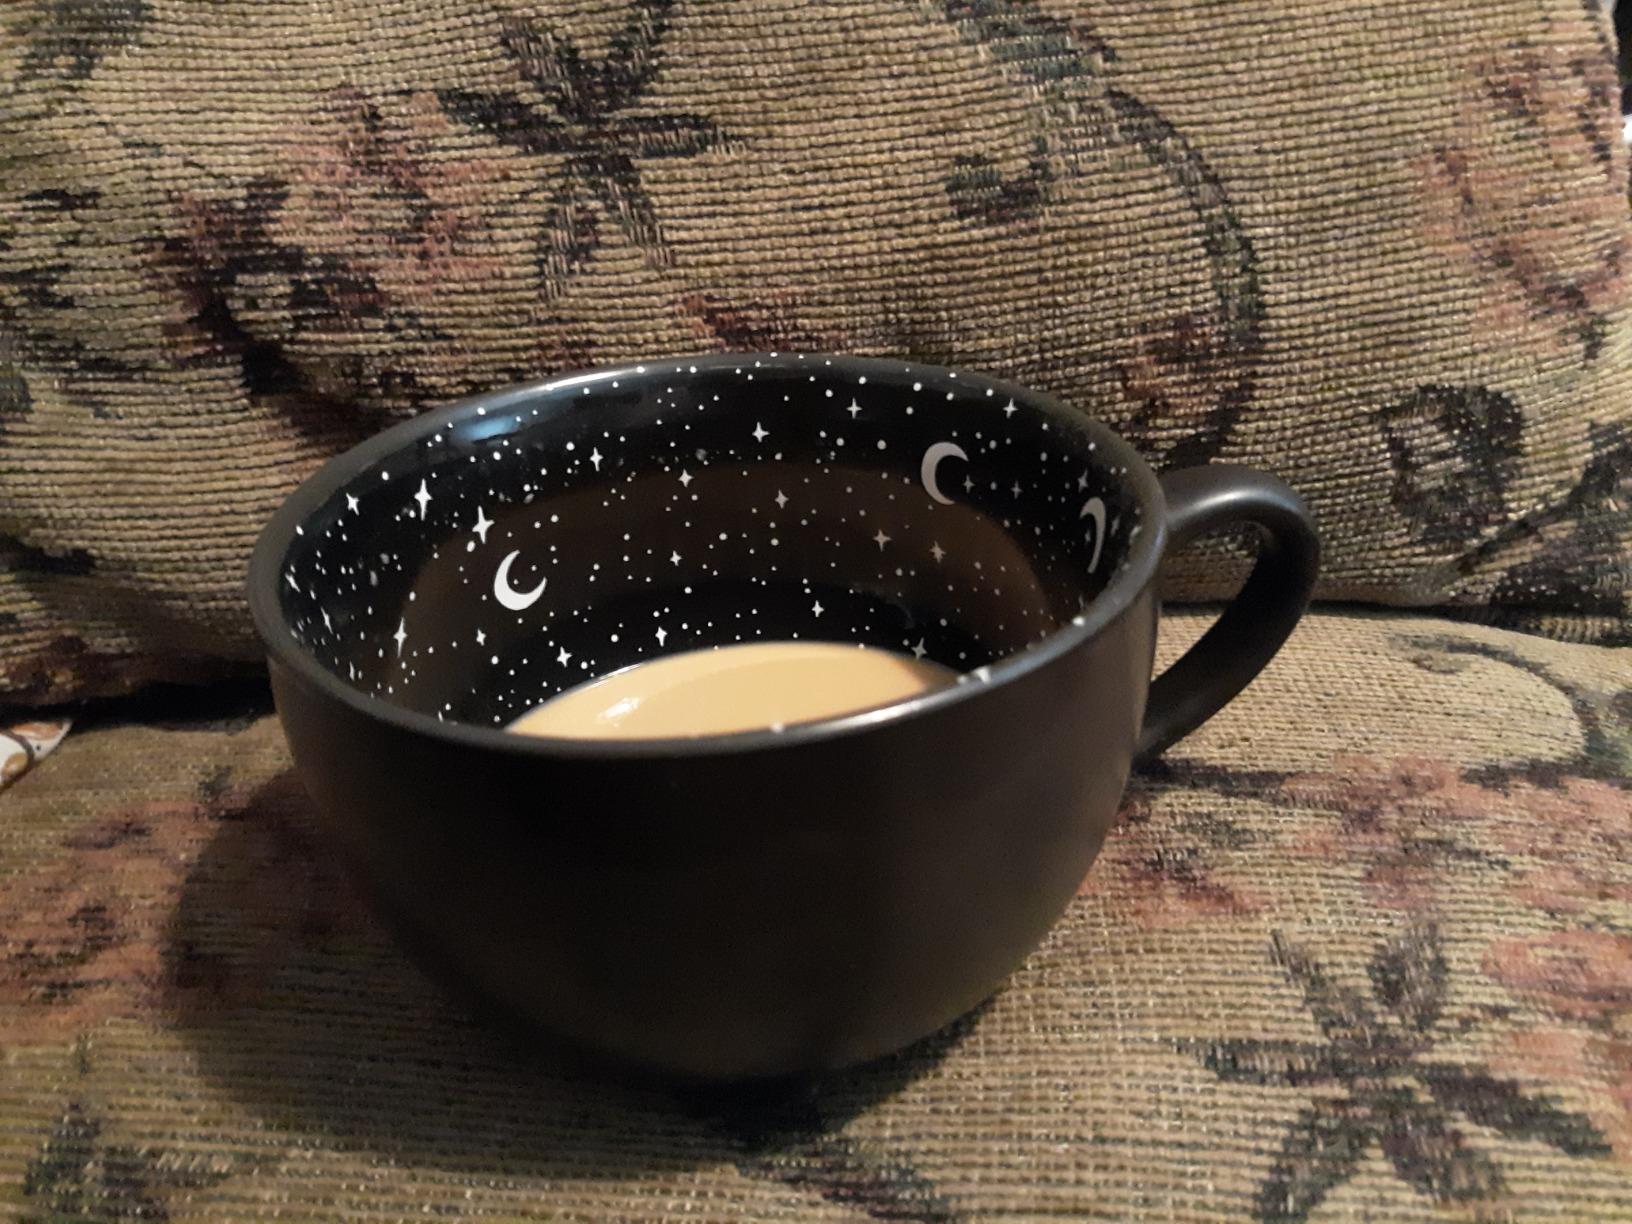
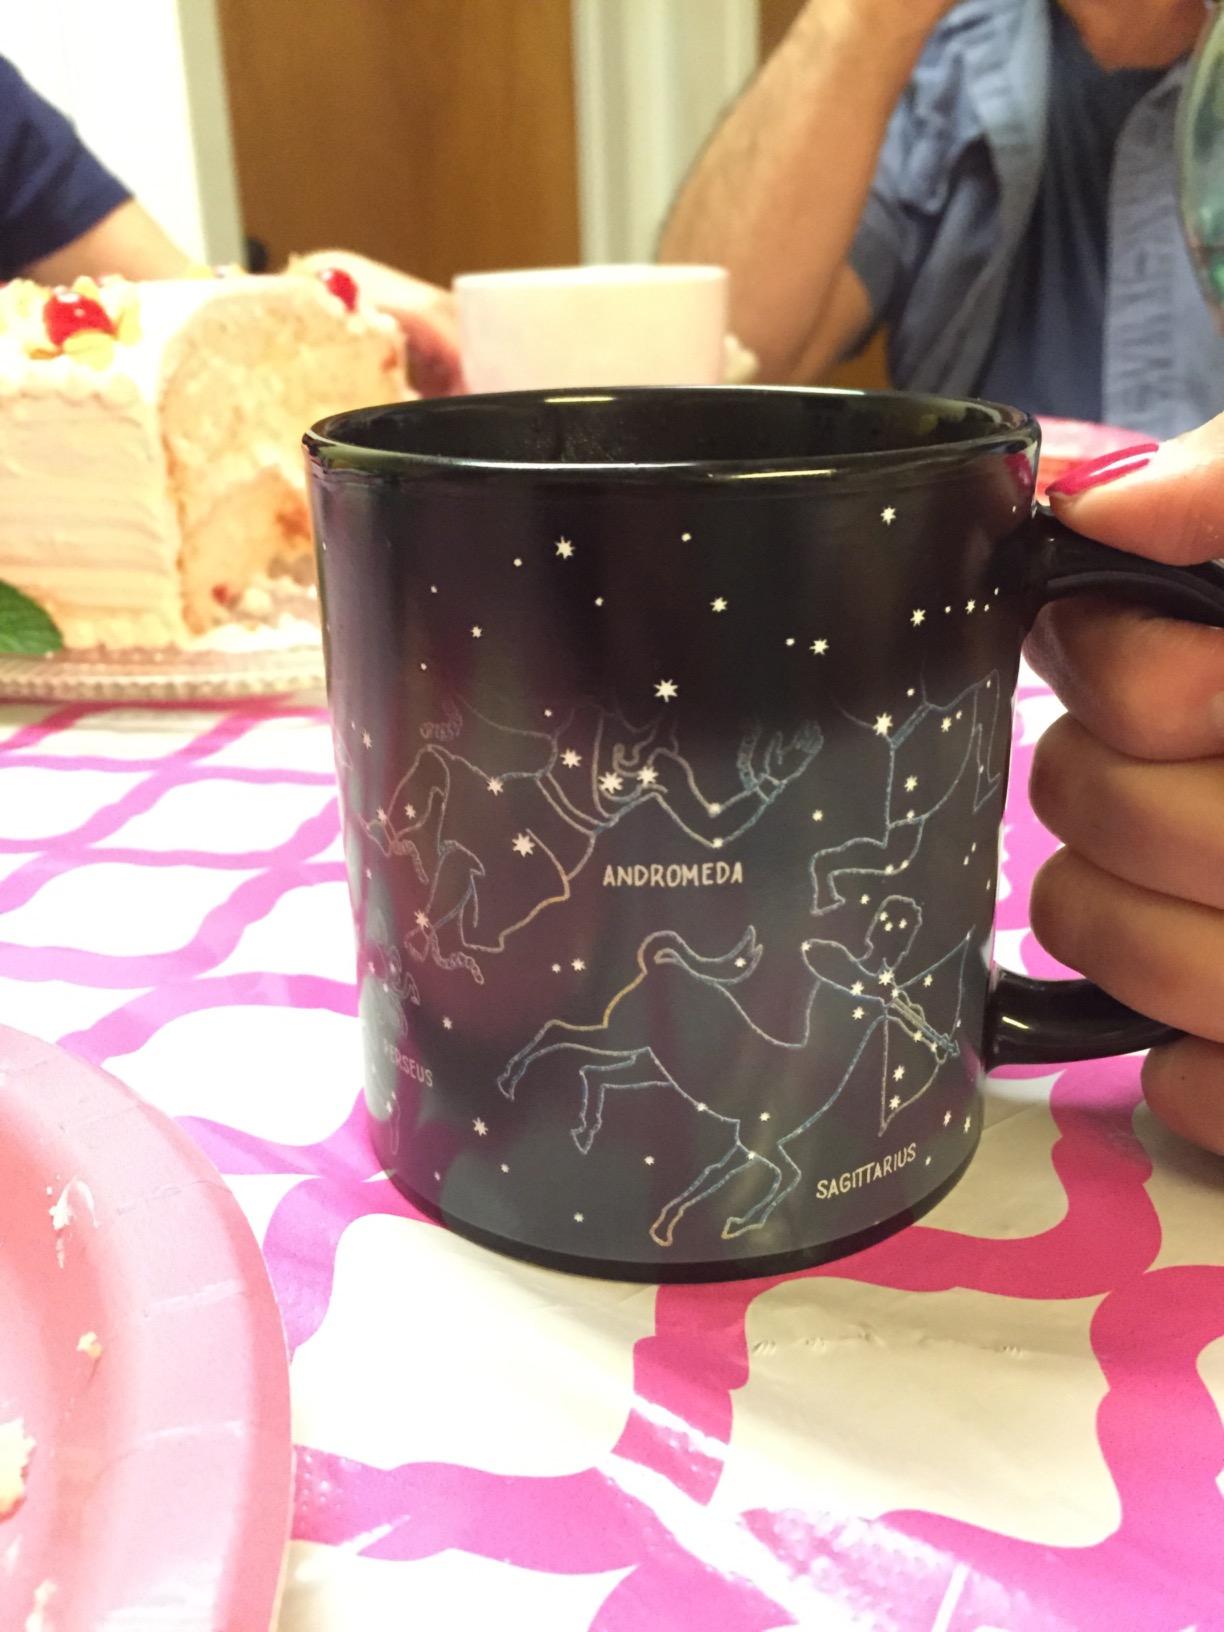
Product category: items_mug
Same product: no